Military history of Cuba

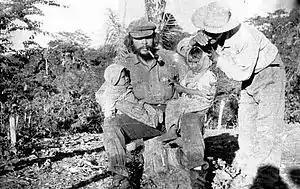
Guevara shortly before his death in Bolivia. During the 1960s, Cuba began to support a Communist insurgency in the country.

By January 1896, the insurgents had gained control of most of the island, prompting Spain to appoint General Valeriano Weyler as the new governor of Cuba. Weyler implemented a harsh "reconcentration" policy, forcing hundreds of thousands of Cubans into overcrowded camps in towns and cities. There, tens of thousands perished from starvation and disease. Despite these efforts, rebels continued to control most of the countryside. Weyler was eventually recalled in 1897 and home rule was offered by the Spanish government.